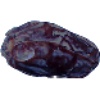
Label: Dates 1